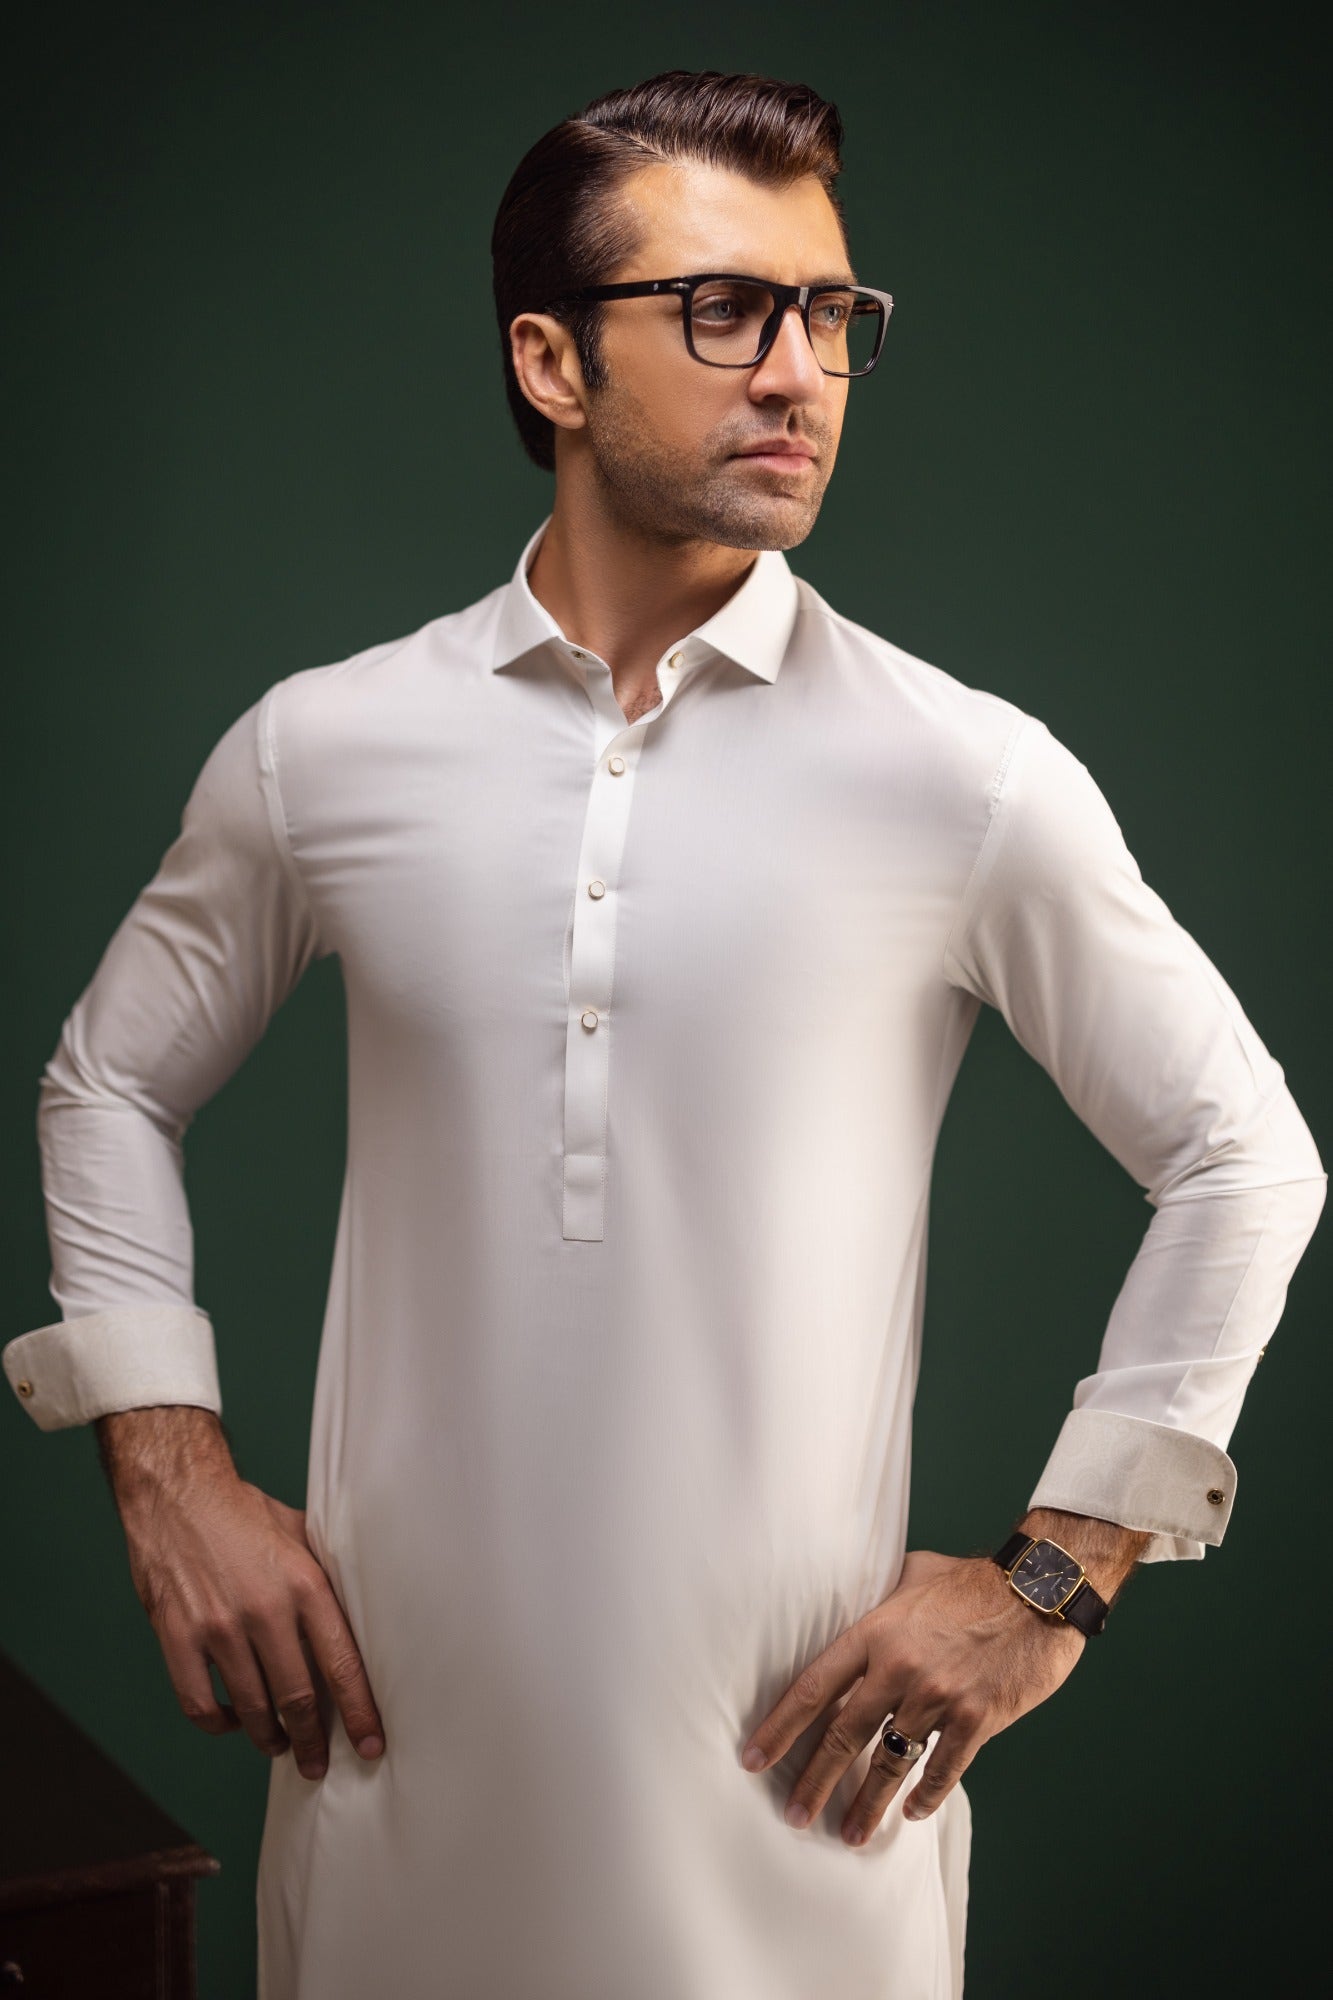
white khan shah dress tee